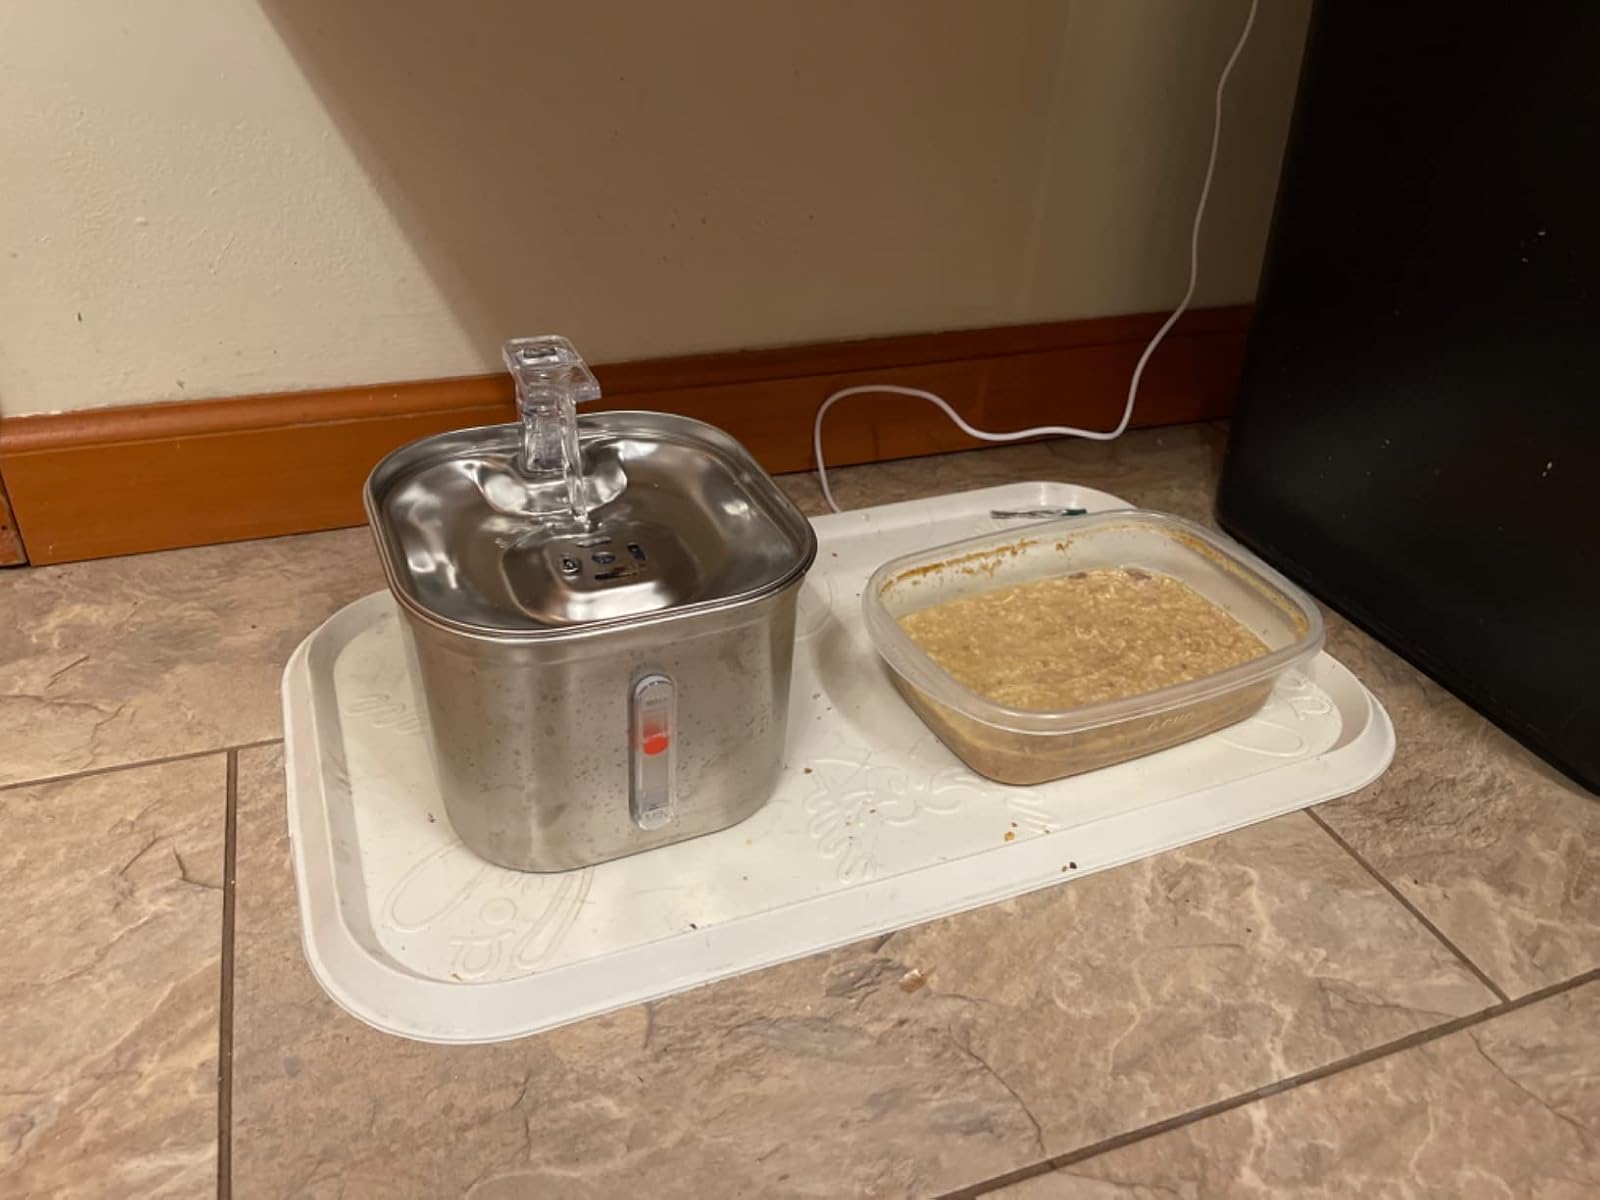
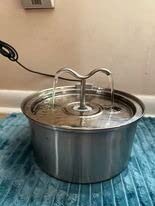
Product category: items_bowl
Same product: no